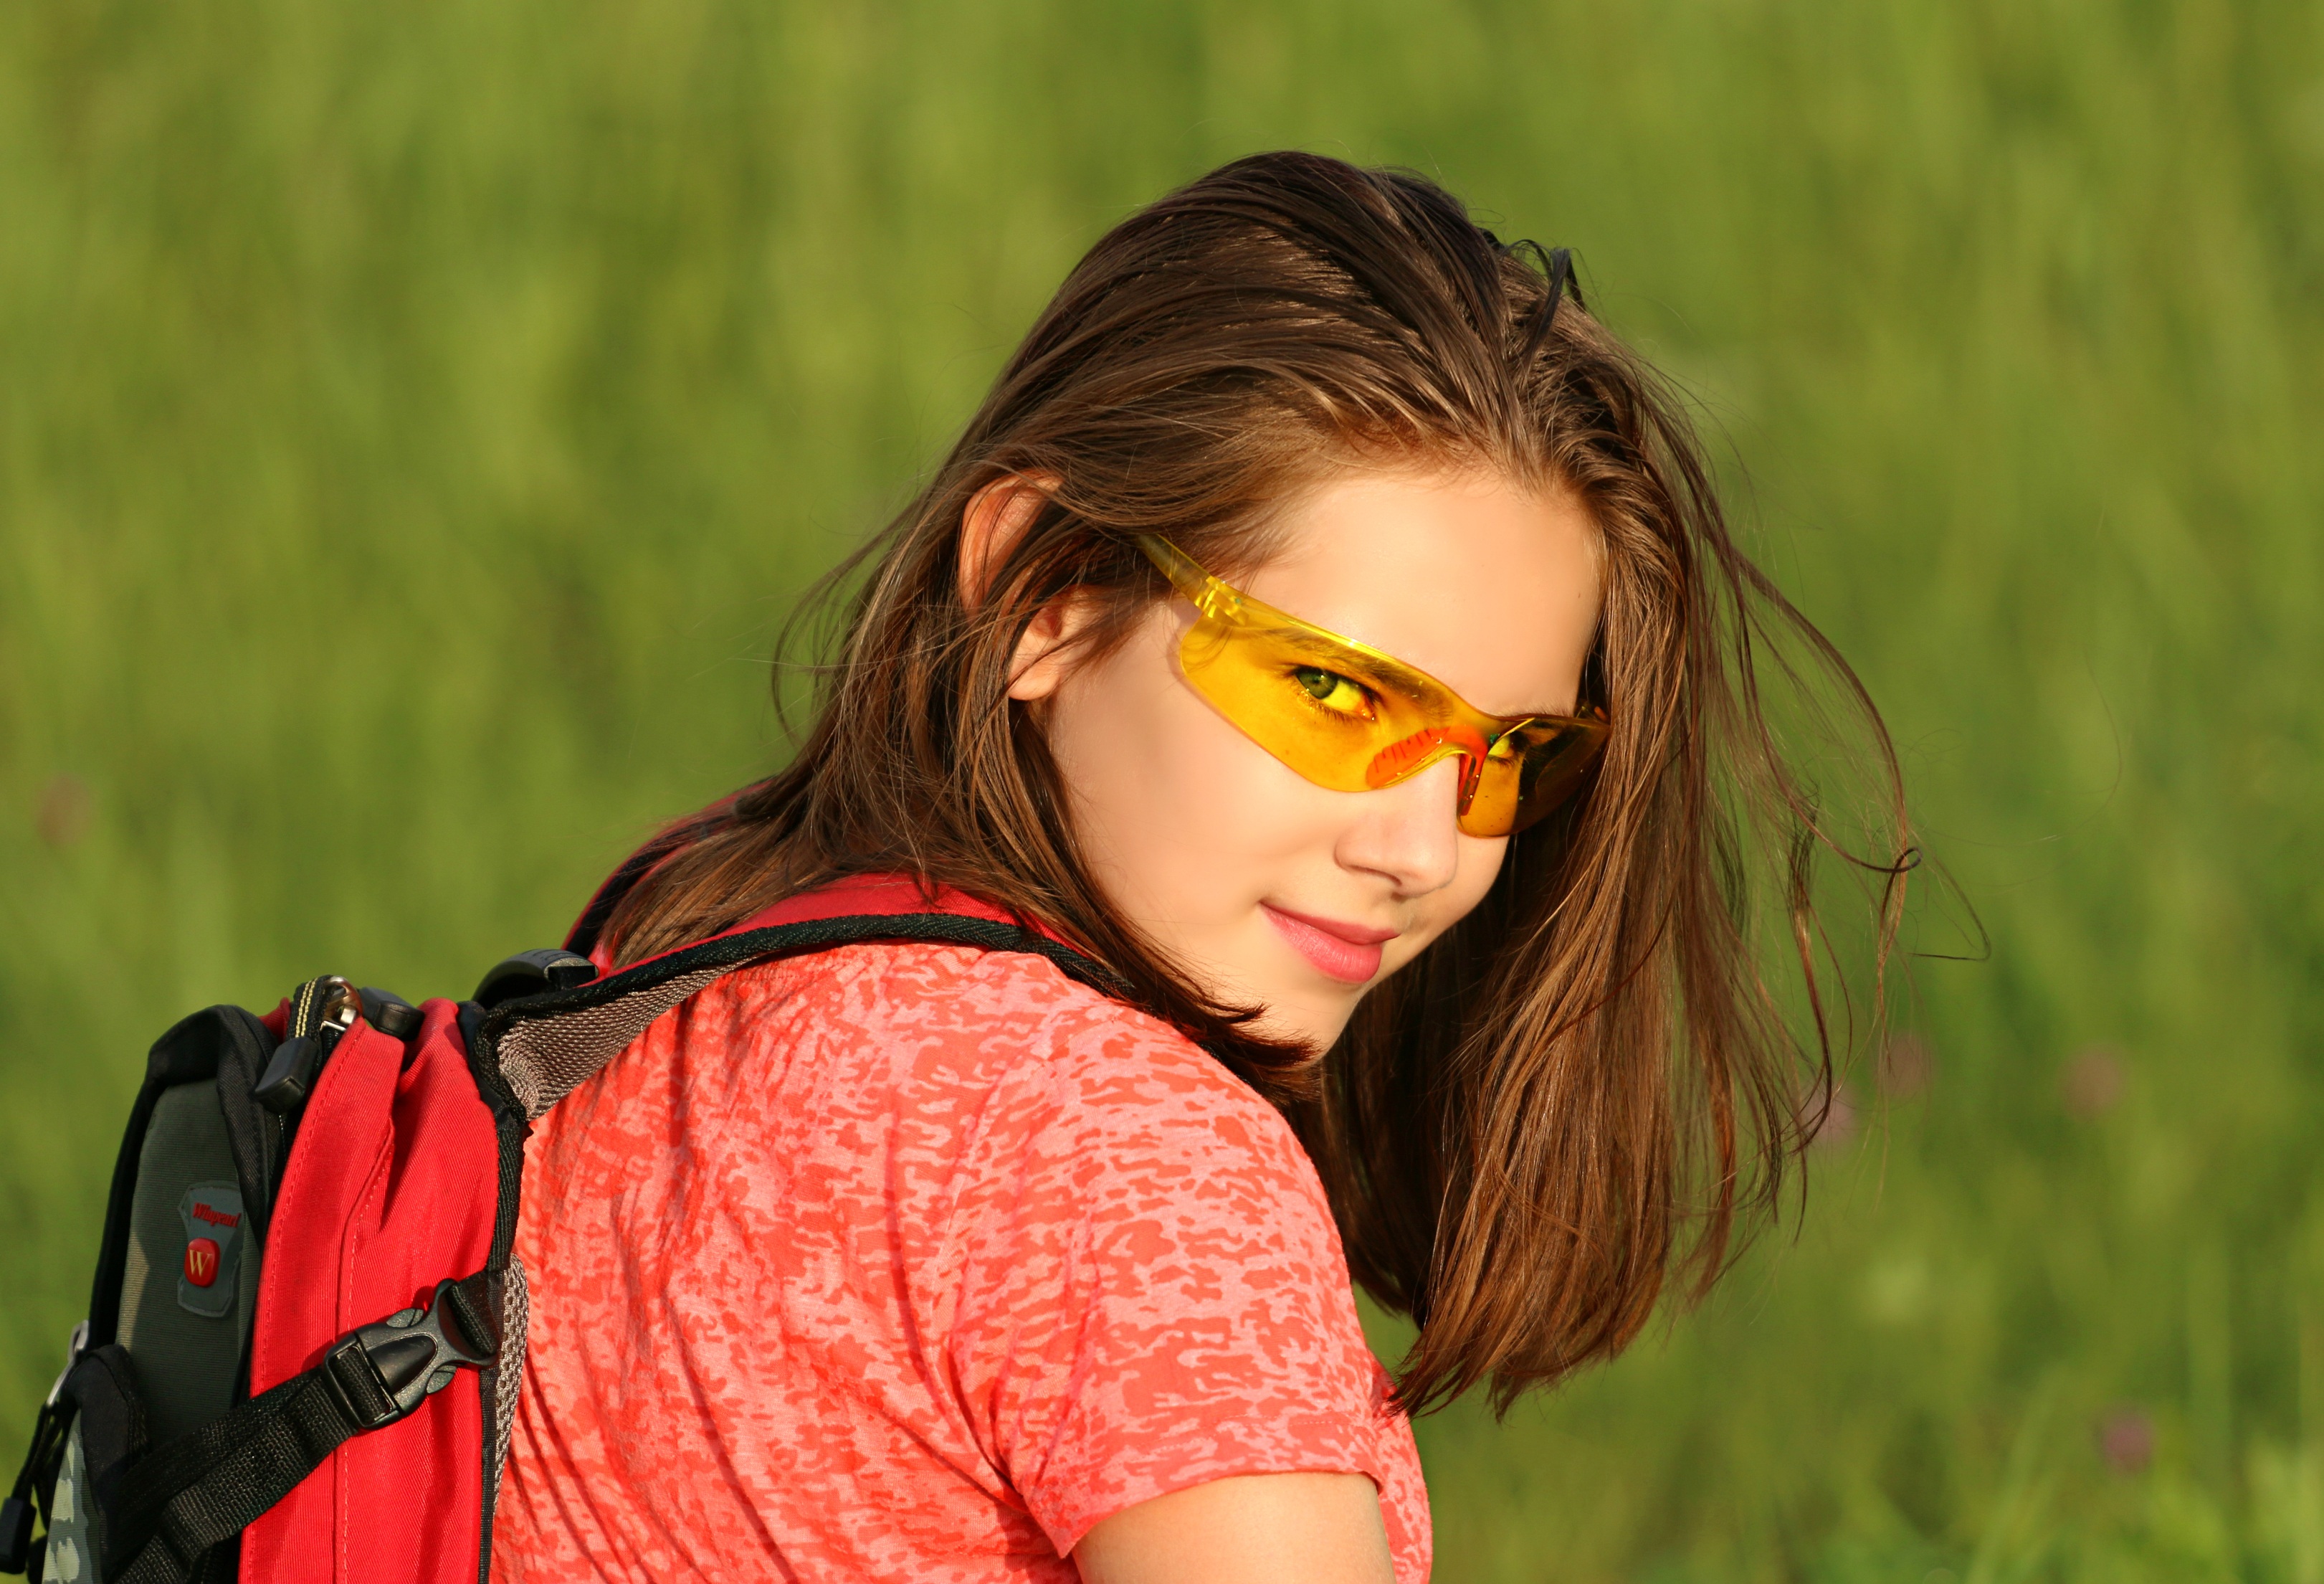
grass, person, girl, woman, hair, field, photography, flower, portrait, model, spring, green, red, autumn, child, fashion, lady, facial expression, hairstyle, smile, close up, face, sunglasses, eye, glasses, head, skin, eyewear, beauty, beautiful, organ, emotion, photo shoot, brown hair, portrait photography